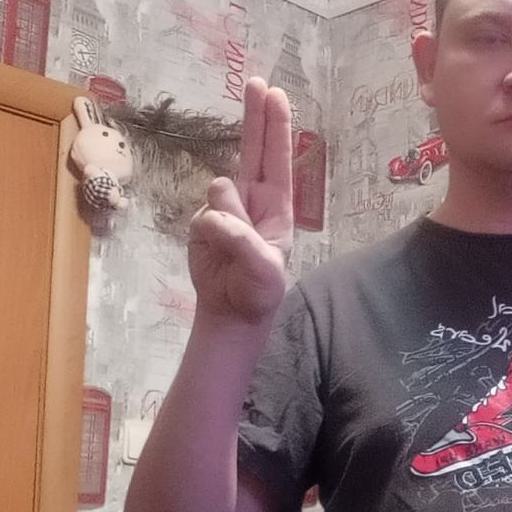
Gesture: two_up